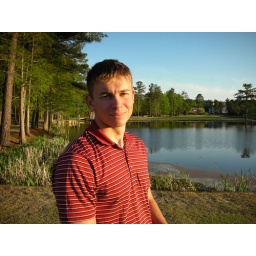
Russ launched his ball over the lake and was just a short pitch to the green.